Jacques de Molay

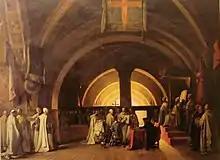
Ordination of Jacques de Molay in 1265 as a Knight Templar, at the Beaune commandery. Painting by Marius Granet (1777–1849).

Little is known of his early years, but Jacques de Molay was probably born in Molay, Haute-Saône, in the County of Burgundy, at the time a territory ruled by Otto III as part of the Holy Roman Empire, and in modern times in the area of Franche-Comté, northeastern France. His birth year is not certain, but judging by statements made during the later trials, was probably around 1240–1250.